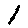
Label: 1